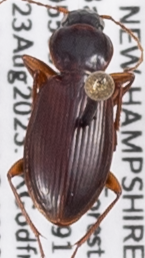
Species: Synuchus impunctatus
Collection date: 2023-08-23
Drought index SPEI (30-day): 0.8
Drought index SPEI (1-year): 1.69
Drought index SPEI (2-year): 0.54